Kitamurayama District, Yamagata

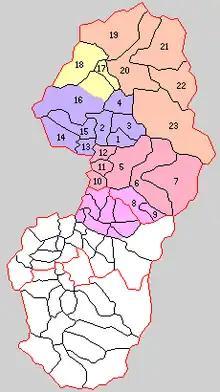
Historic Map of Kitamurayama District: Purple=Murayama City Yellow= Ōishida Town Orange=Obanazawa City Red=Higashine City Pink=Tendō City

With the establishment of the municipality system on April 1, 1889, the district was consolidated into 23 villages.